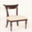
Label: chair